House of Names

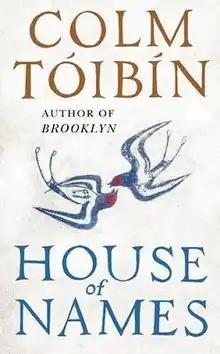
First edition (publ. Viking Press)

House of Names is a 2017 novel by Colm Tóibín, retelling the legend of the Oresteia, with divine elements largely removed and including a lengthy account of Orestes' absence after the death of Agamemnon. There are three narrators: Clytemnestra, Orestes, and Electra. The novel received mixed to positive reviews.